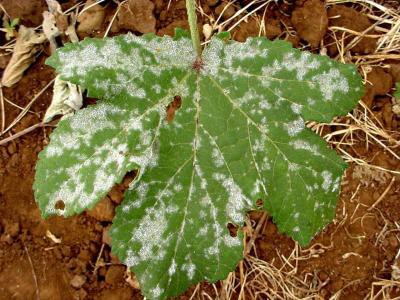
Labels: Squash Powdery mildew leaf